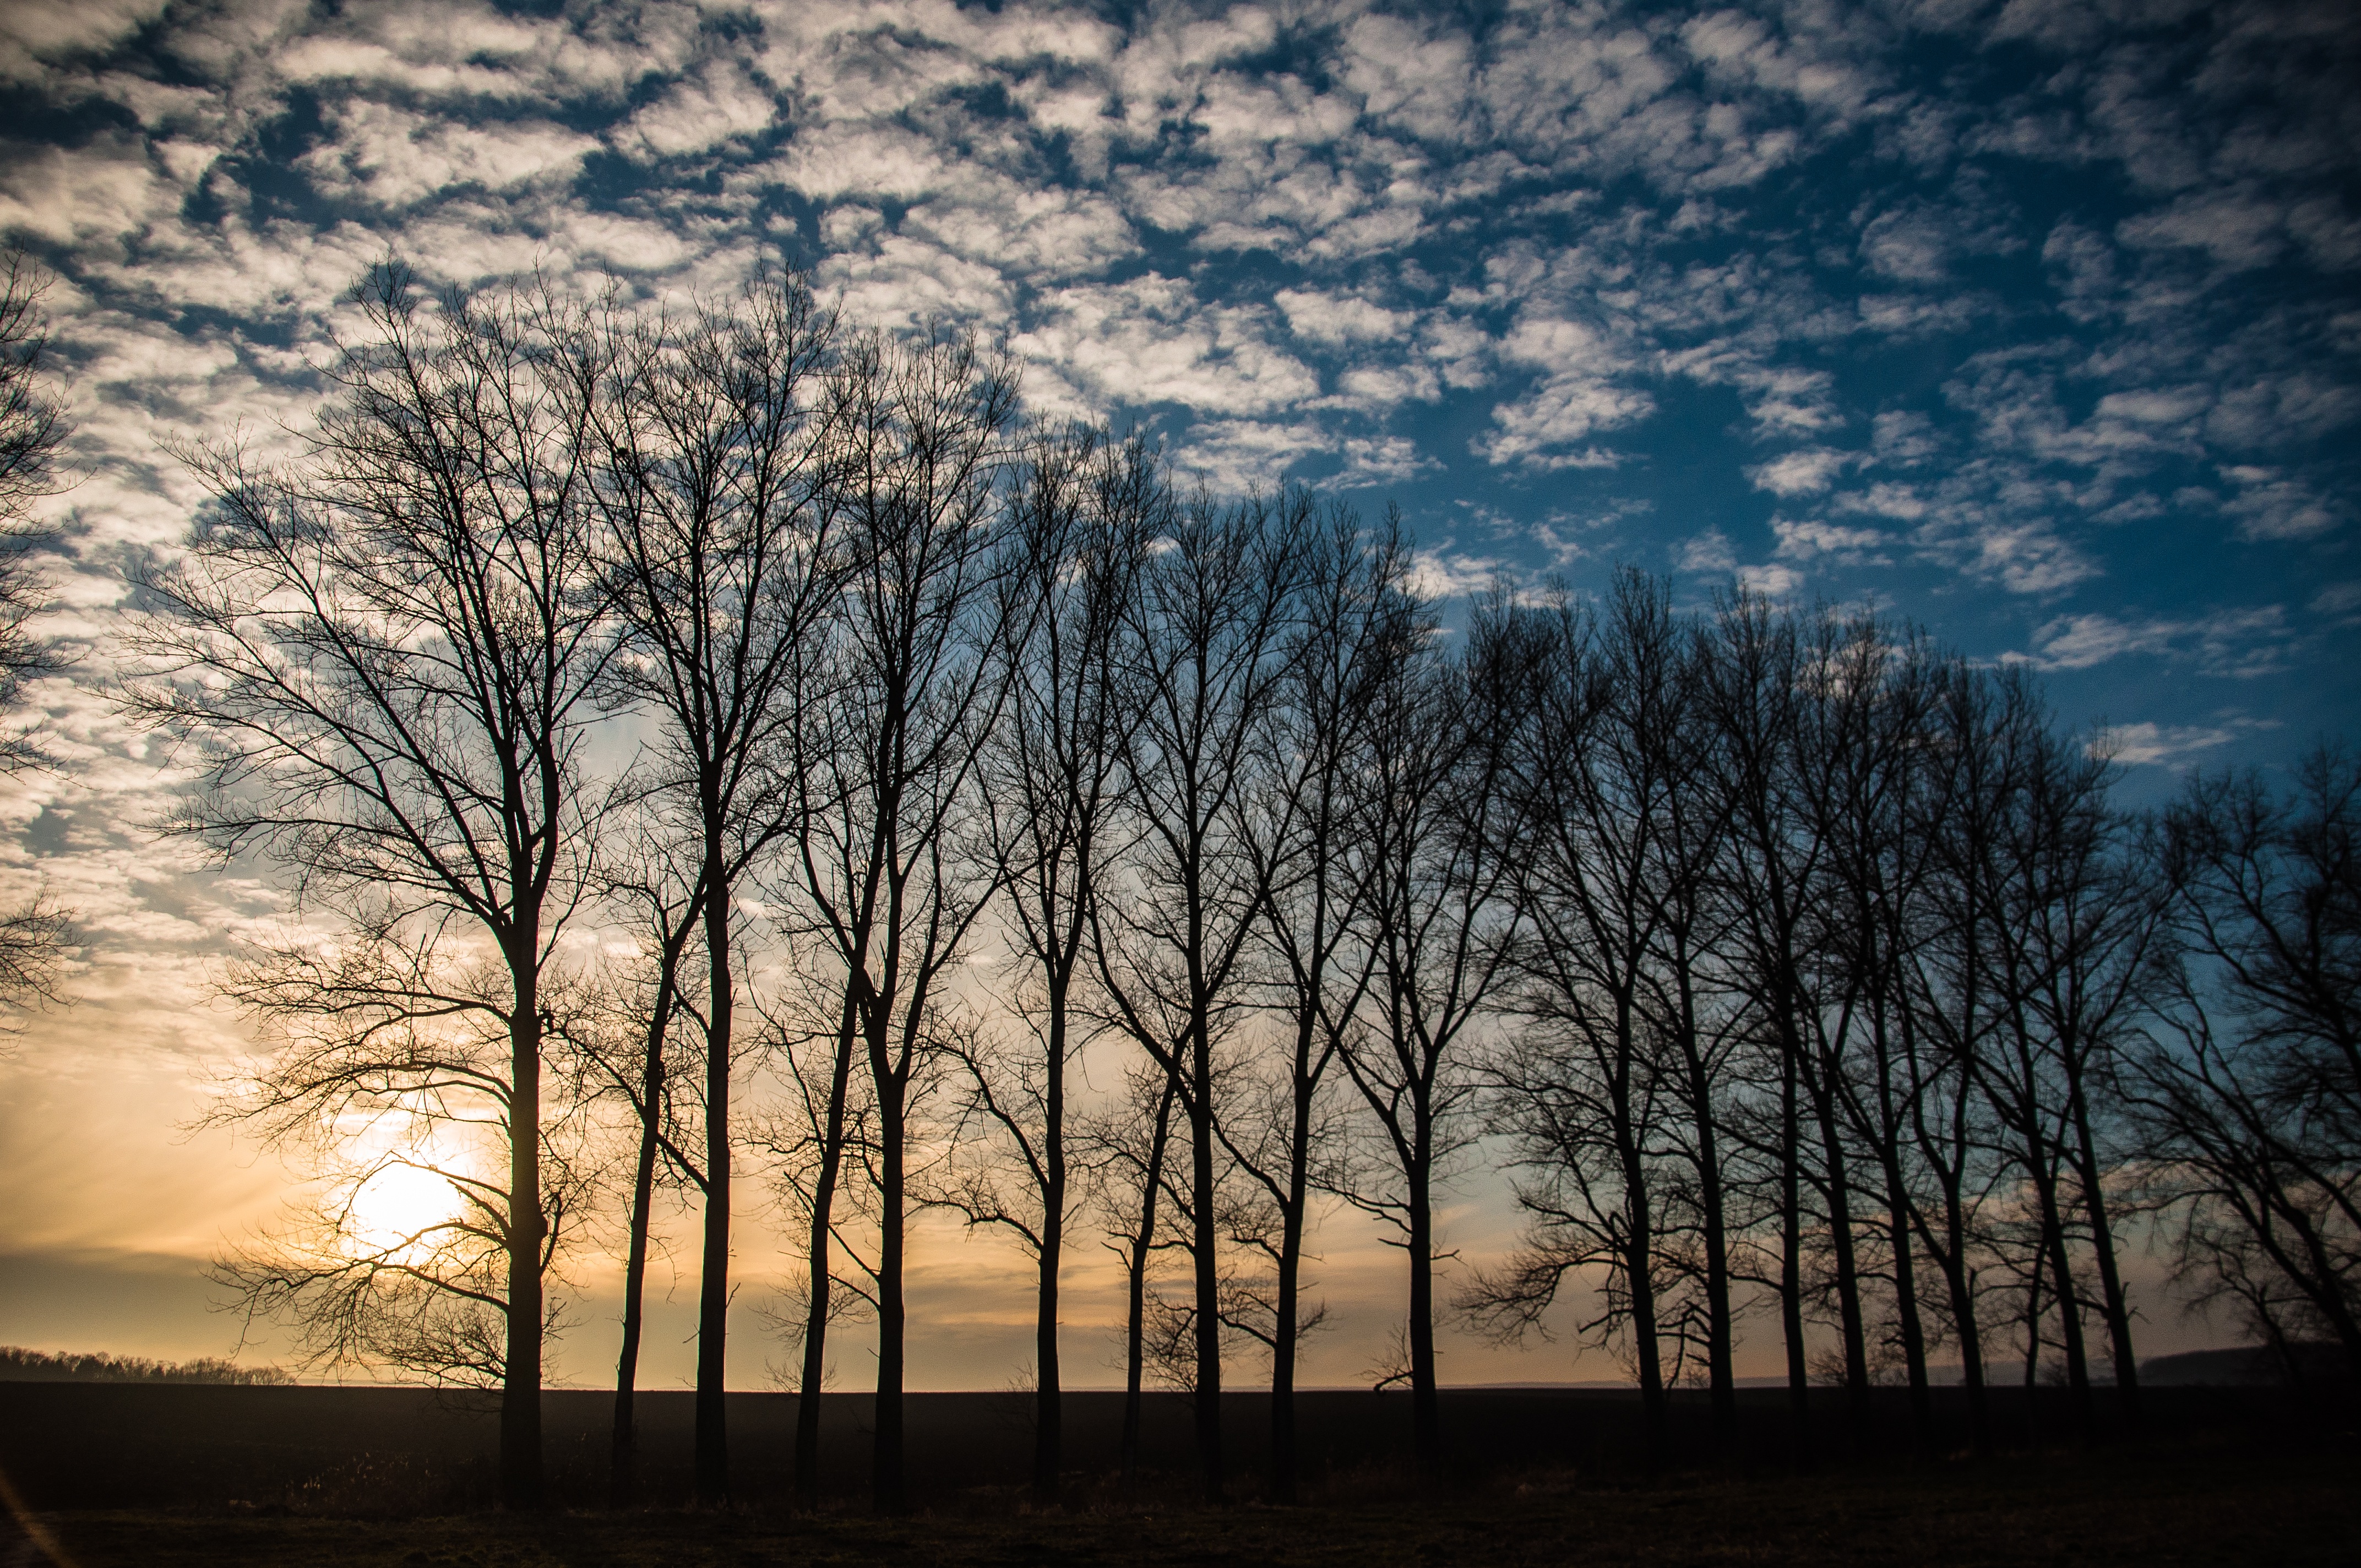
landscape, tree, nature, horizon, branch, winter, cloud, plant, sky, sun, sunrise, sunset, sunlight, morning, dawn, atmosphere, dusk, evening, reflection, blue, clouds, back light, cloud formation, atmospheric phenomenon, woody plant